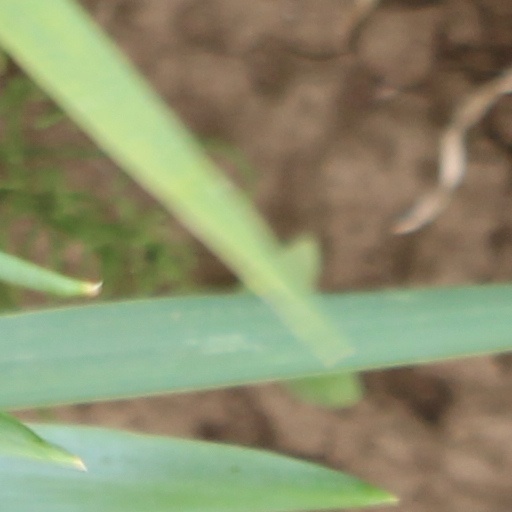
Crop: wheat